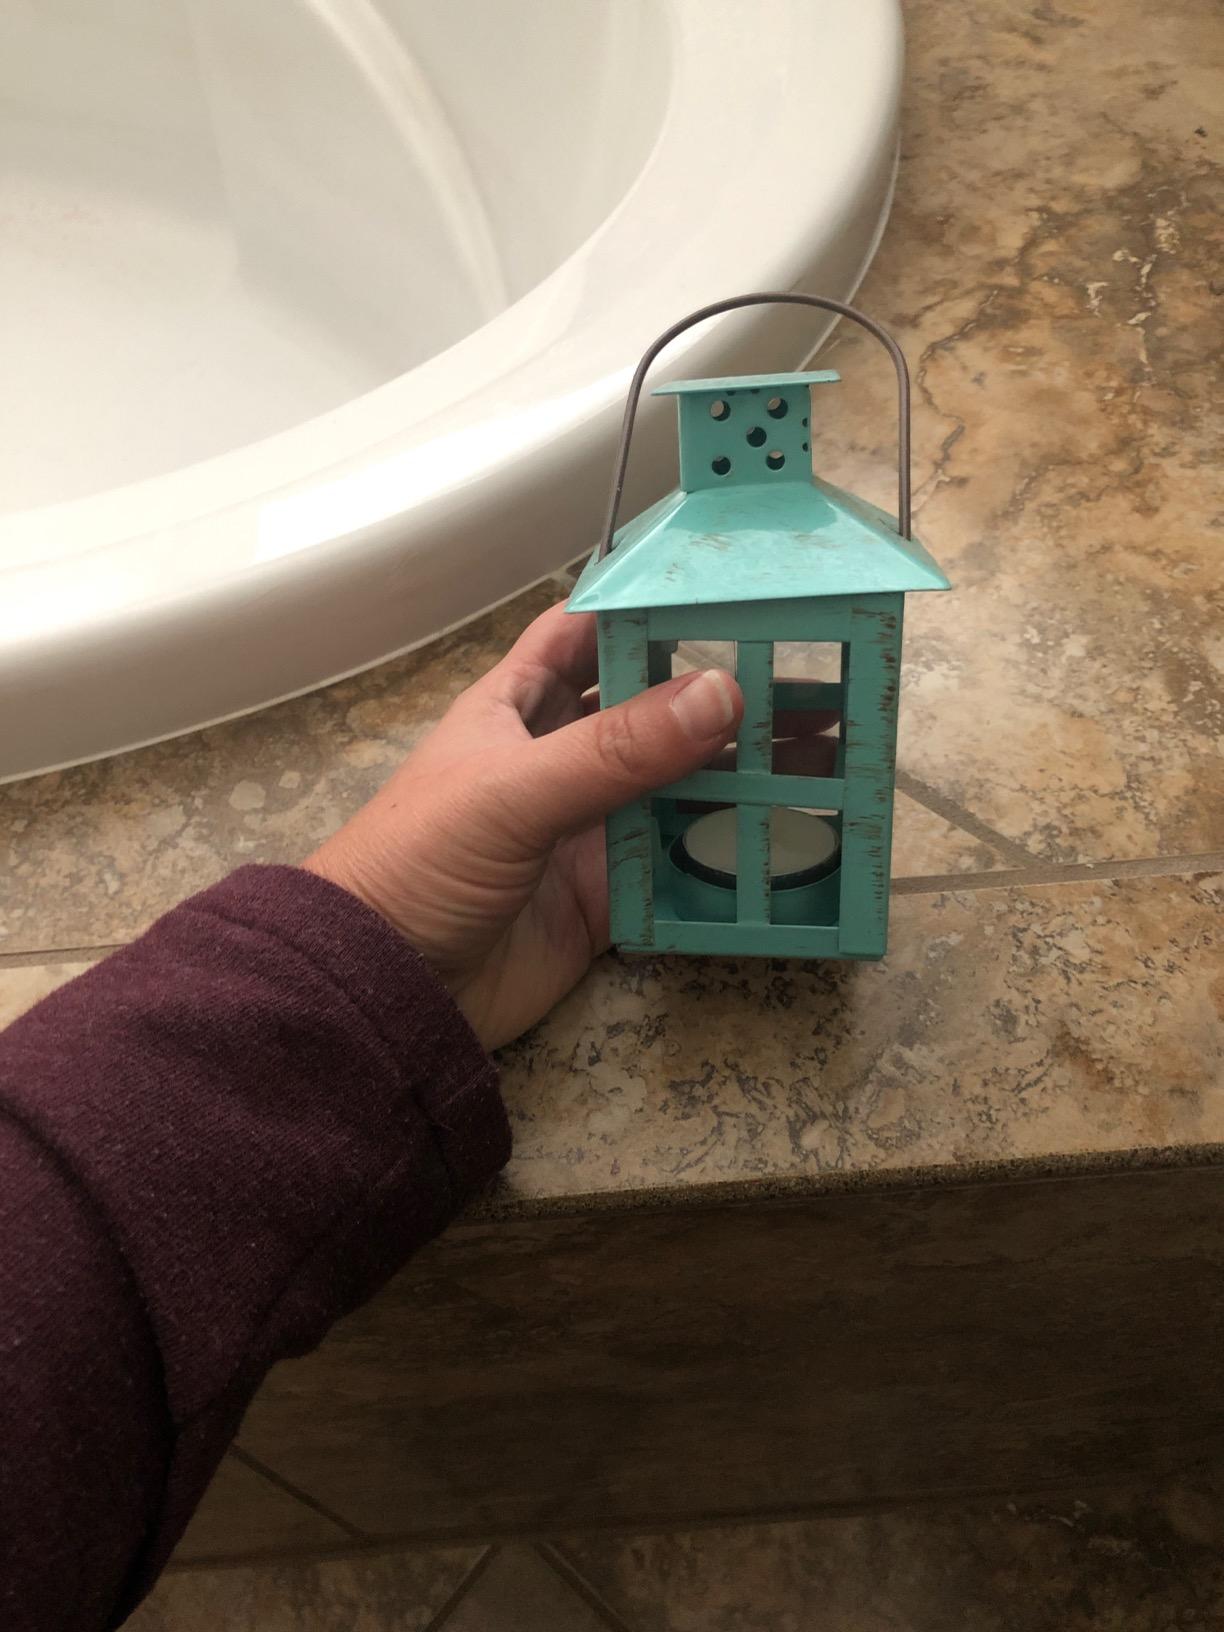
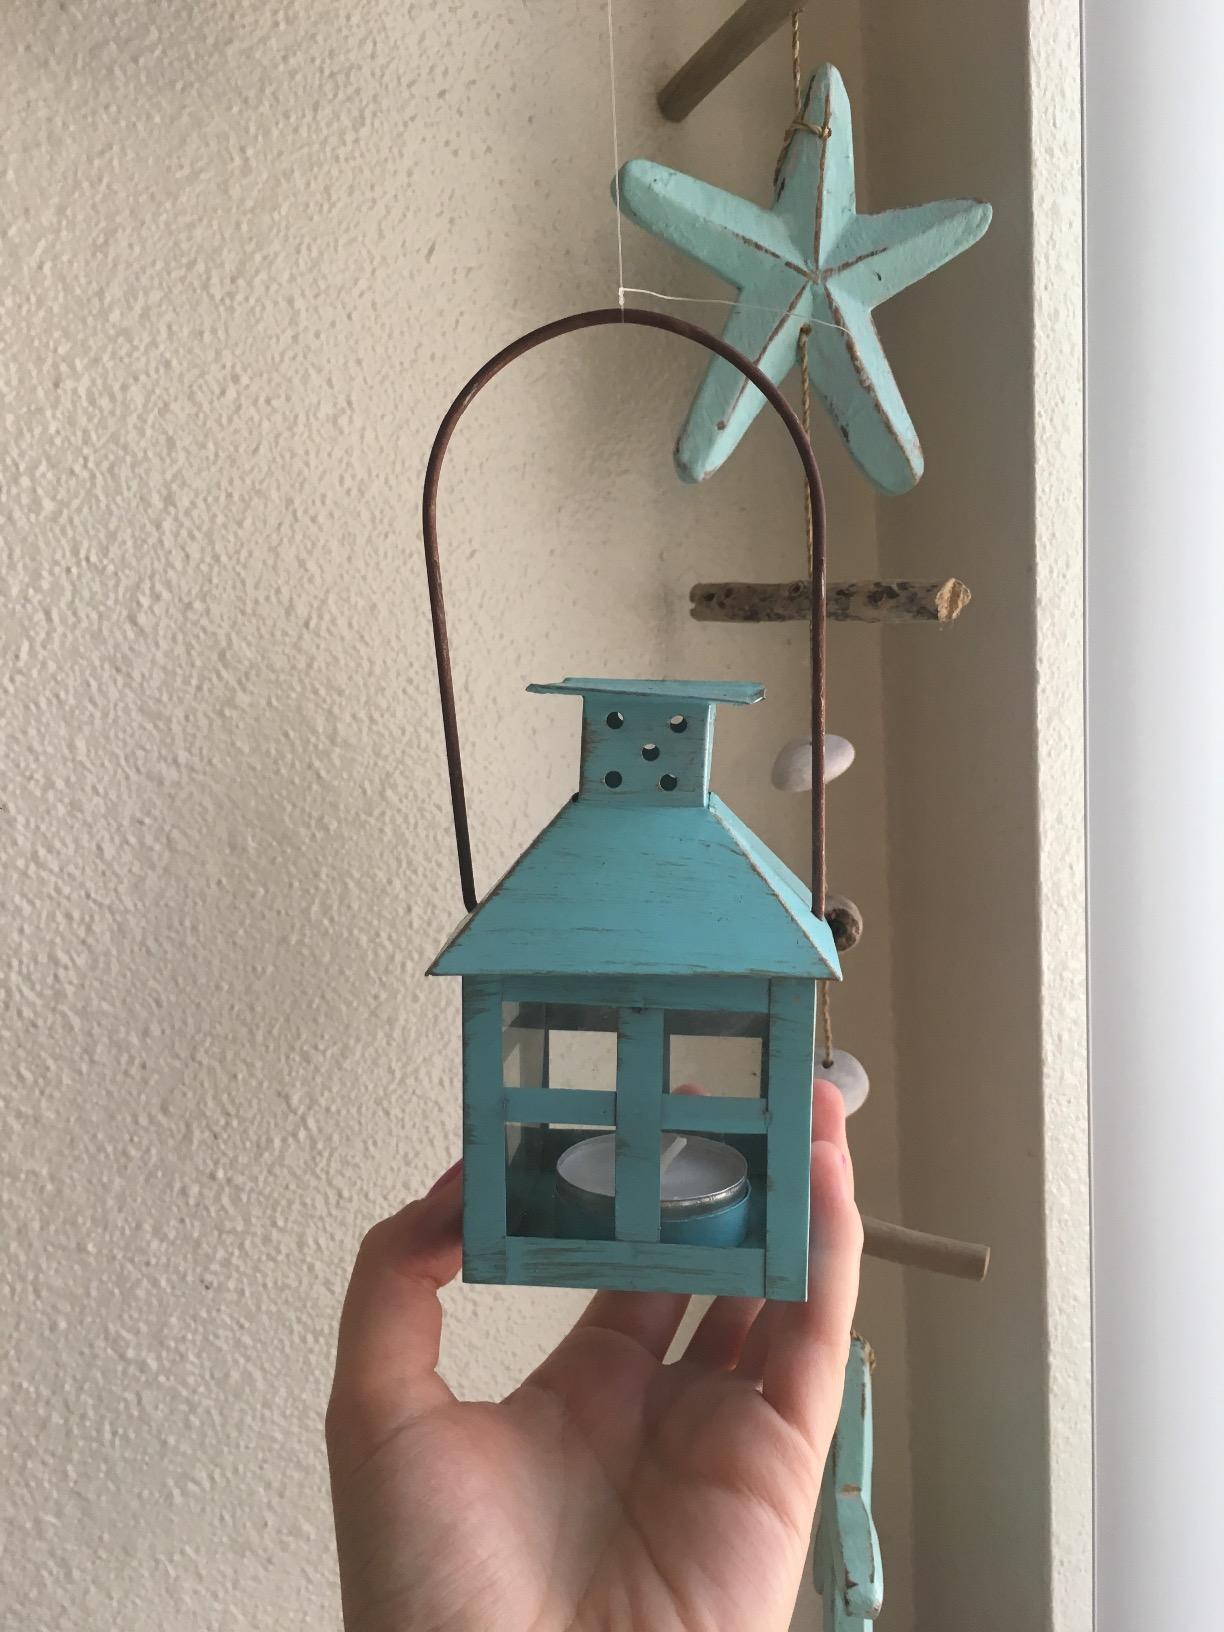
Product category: lantern
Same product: yes